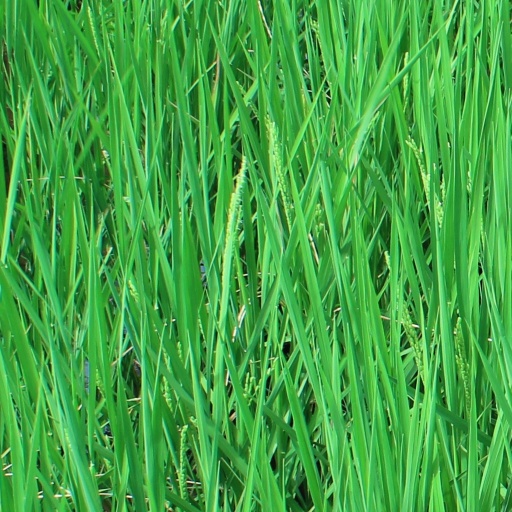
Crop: rice